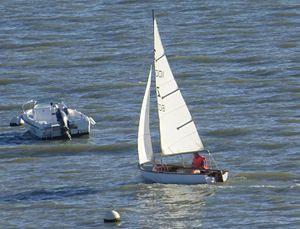
Zef sur l'estuaire de la Charente près de Fouras
Le Zef est une classe de dériveur léger de promenade et d'initiation qui démocratise la voile de loisir en France, dès 1962.